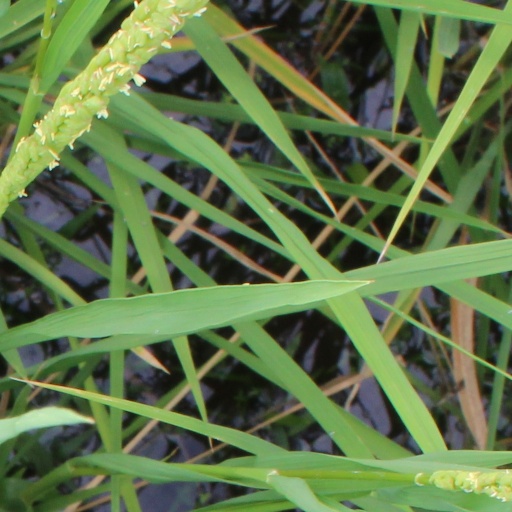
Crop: rice